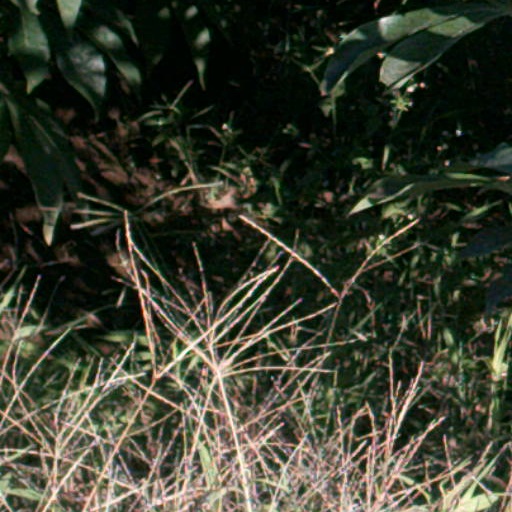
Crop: cassava